List of leaders of the Yaroslavl Governorate

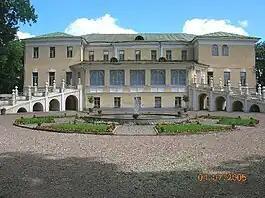
The residence of the governors of Yaroslavl – Governor's house on the Volga embankment

The leaders of the Yaroslavl Governorate before the revolution.